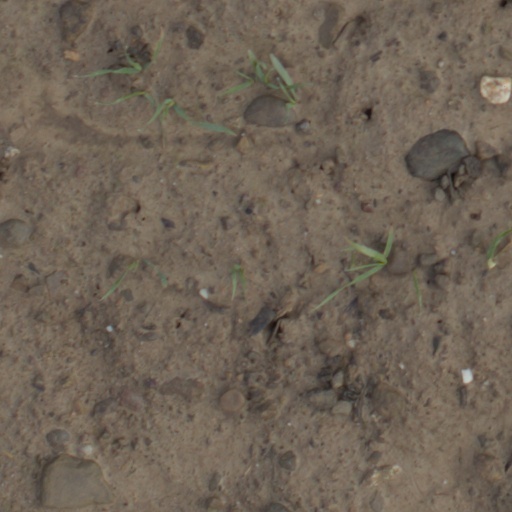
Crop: wheat